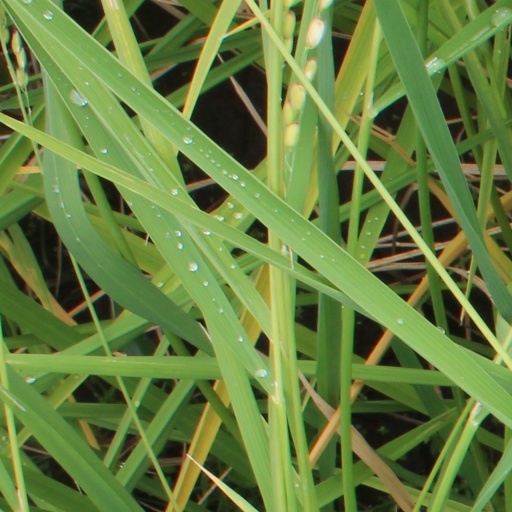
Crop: rice